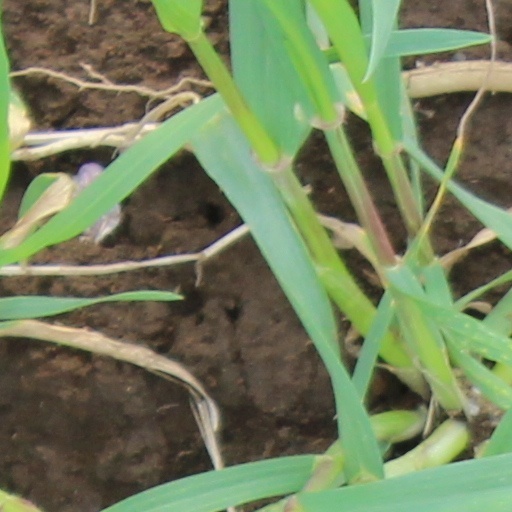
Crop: wheat